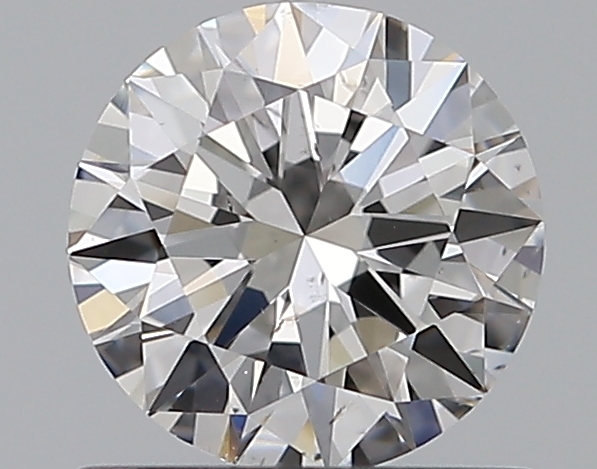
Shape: round
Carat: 0.7
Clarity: SI1
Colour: E
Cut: EX
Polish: EX
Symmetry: VG
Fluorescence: F
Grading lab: GIA
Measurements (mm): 5.69 x 5.75 x 3.46